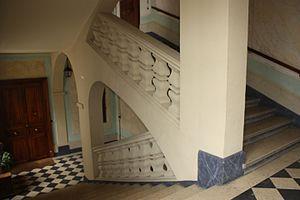
Escalier de l'Hôtel de la Première présidence, 6 rue Voltaire - Grenoble
L'hôtel de la Première présidence est un édifice historique situé 6 rue Voltaire à Grenoble en France. Construit vers 1625, il a été le lieu d'habitation de notables dauphinois puis celui du Premier président du Parlement du Dauphiné de 1762 jusqu'à la Révolution française et l'un des six lieux d'émeute durant la journée des Tuiles de 1788, prélude de la Révolution française.